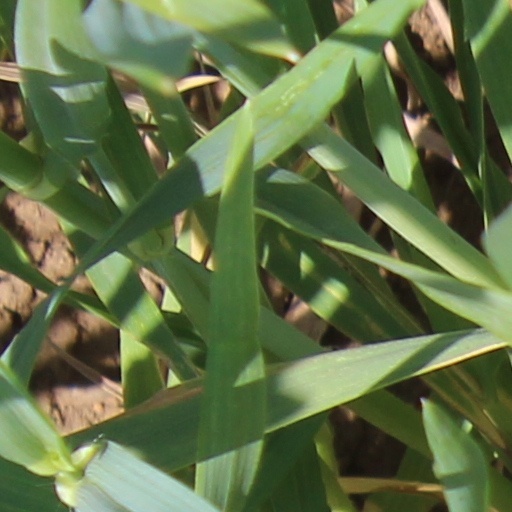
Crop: wheat